Leschaux Hut

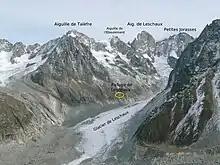
Location of Leschaux Hut beside Glacier de Leschaux

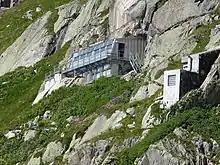
Leschaux Hut

The Leschaux Hut (French: "Refuge de Leschaux") is a refuge in the Mont Blanc massif in the Alps. It is located at 2,431 m on the north side of the Glacier de Leschaux – a tributary of the Mer de Glace. It is owned by the CAF and can accommodate up to 19 people. The hut is used as a base by mountaineers climbing peaks such as Grandes Jorasses, Petites Jorasses and Mont Mallet. It is accessed by going up the Mer de Glace from Montenvers, and then up the Glacier de Leschaux. The first refuge was built in 1929. It was enlarged to 30 seats in 1934, but destroyed by an avalanche in 1954. A new hut was built in 1968 and was enlarged in 2003.